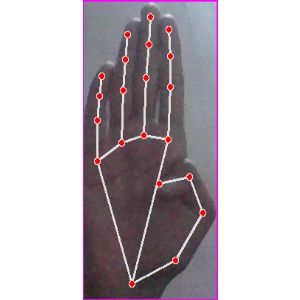
अक्षर: झ